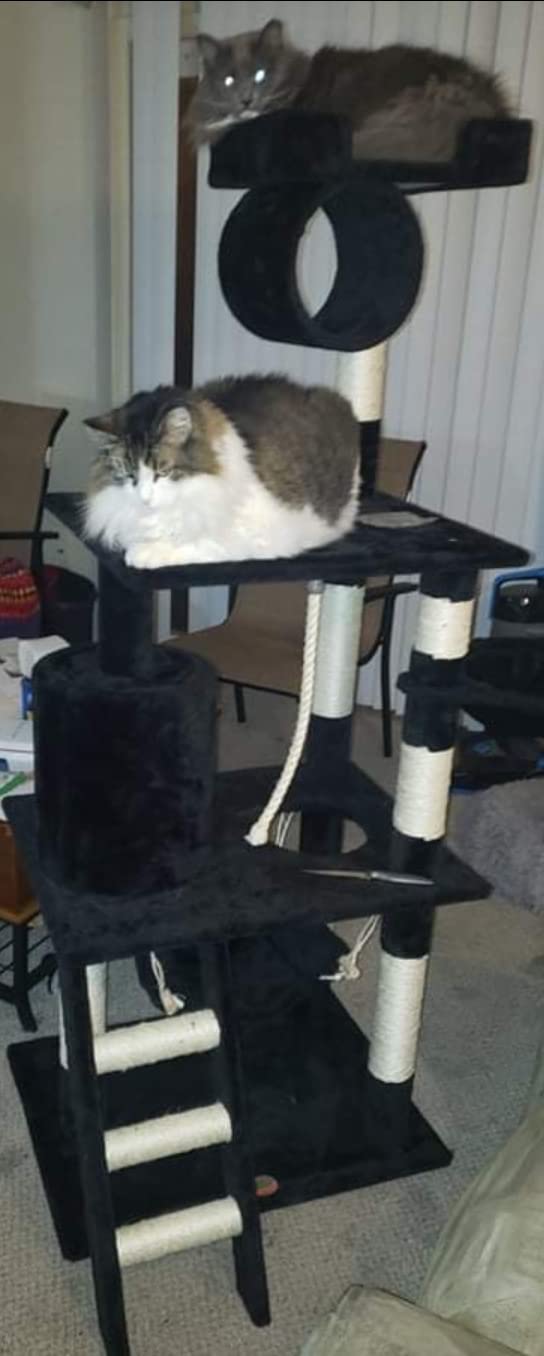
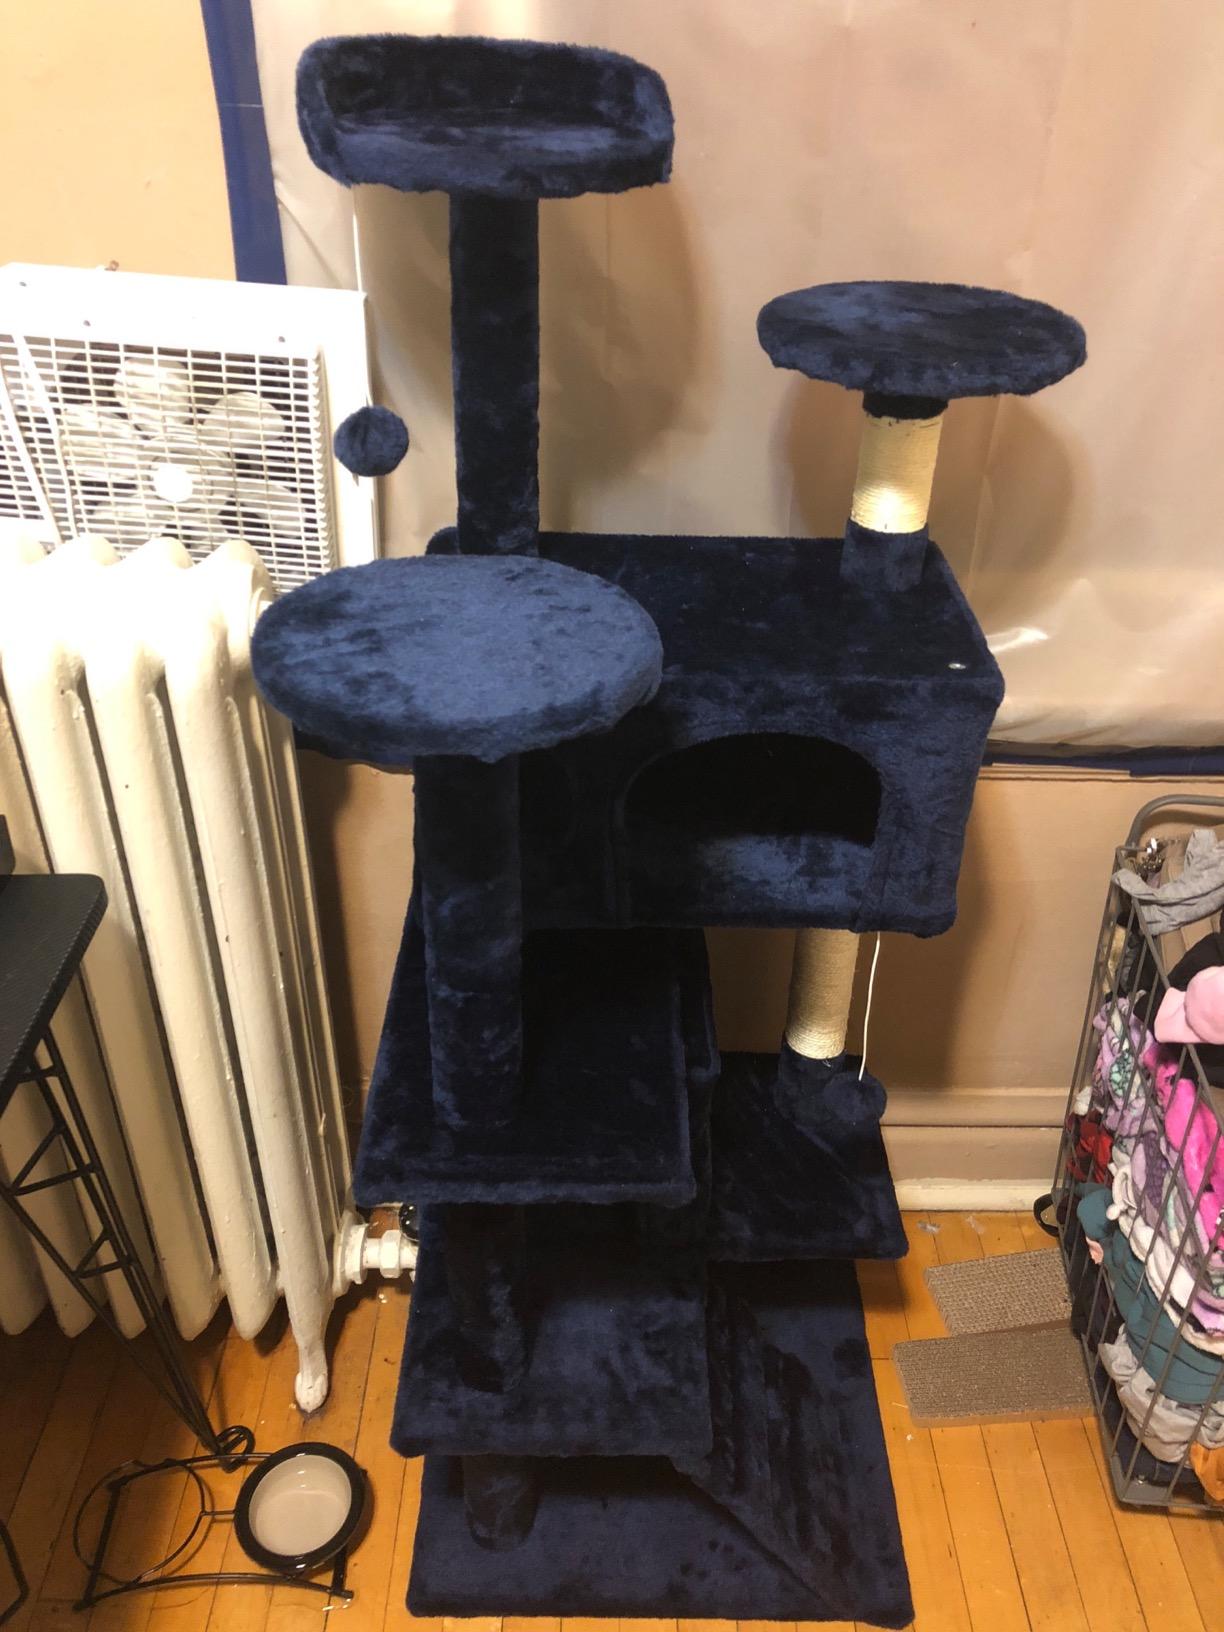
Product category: items_cat tree
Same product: no